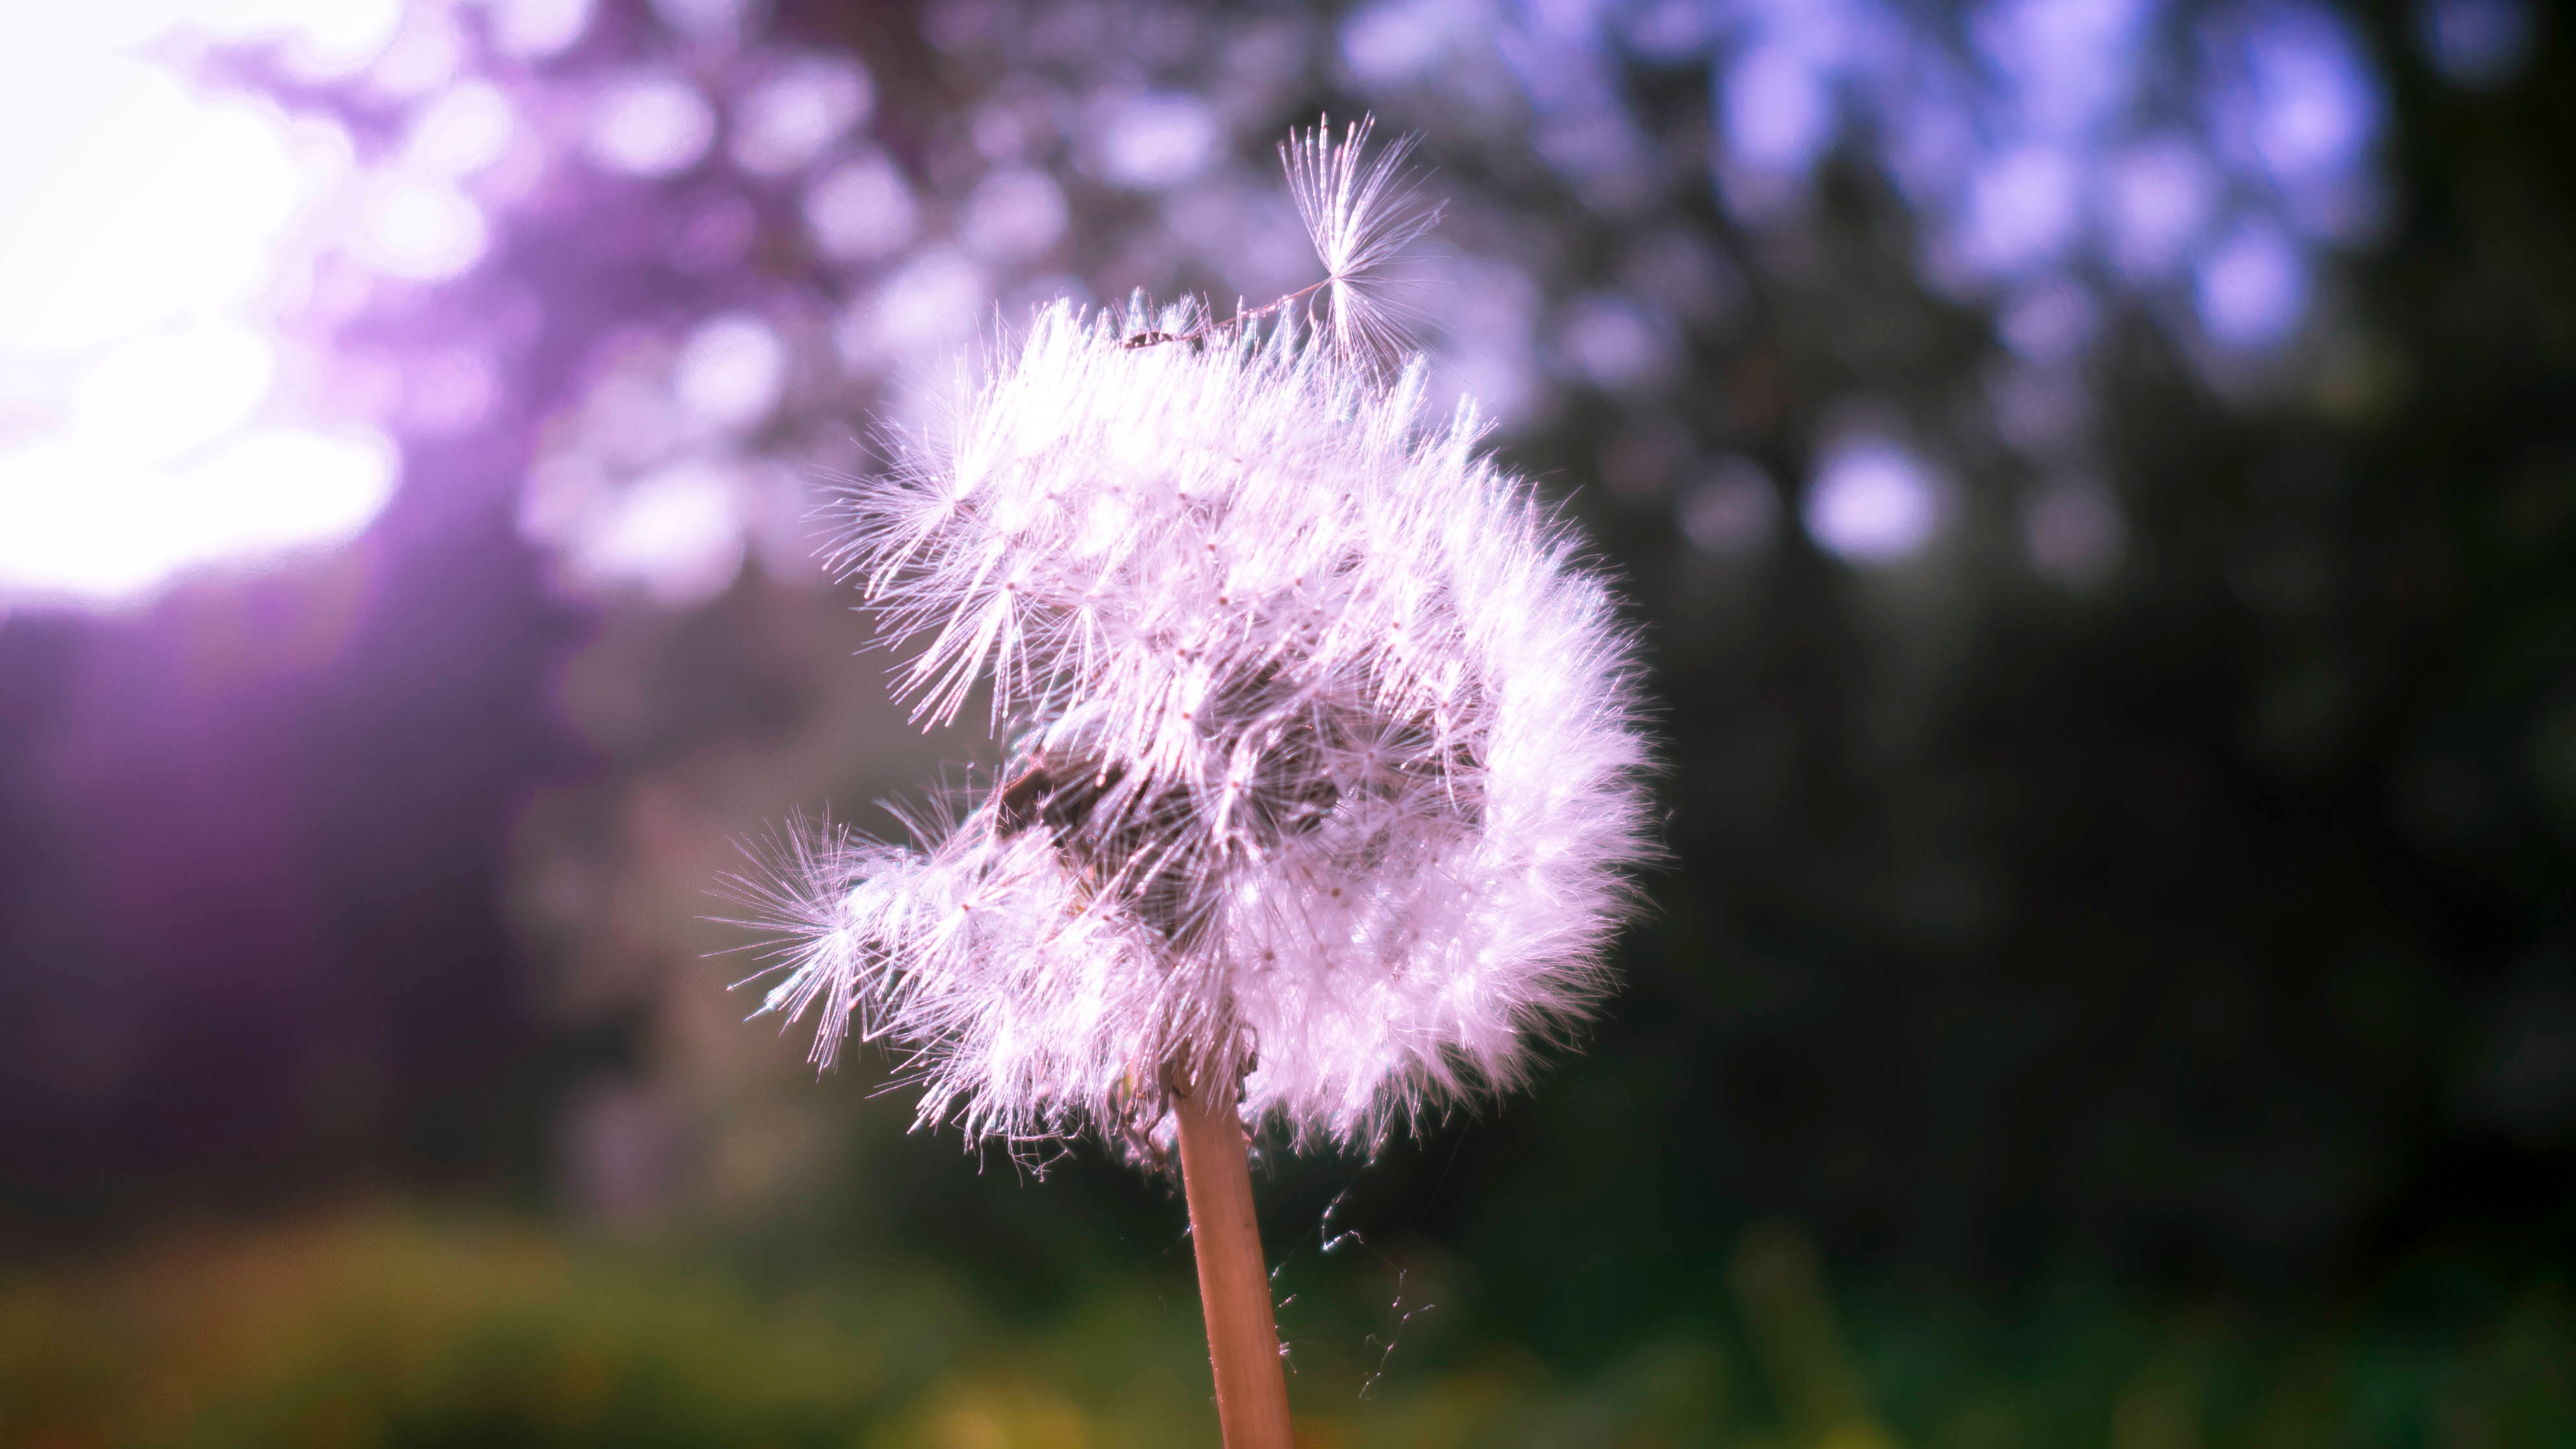
nature, grass, branch, blossom, plant, photography, dandelion, sunlight, leaf, flower, petal, botany, flora, wildflower, close up, macro photography, flowering plant, daisy family, plant stem, land plant